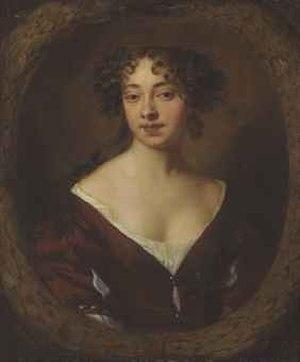
Sir Samuel Dashwood est un marchand anglais et un politicien conservateur. Il est lord-maire de Londres en 1702.